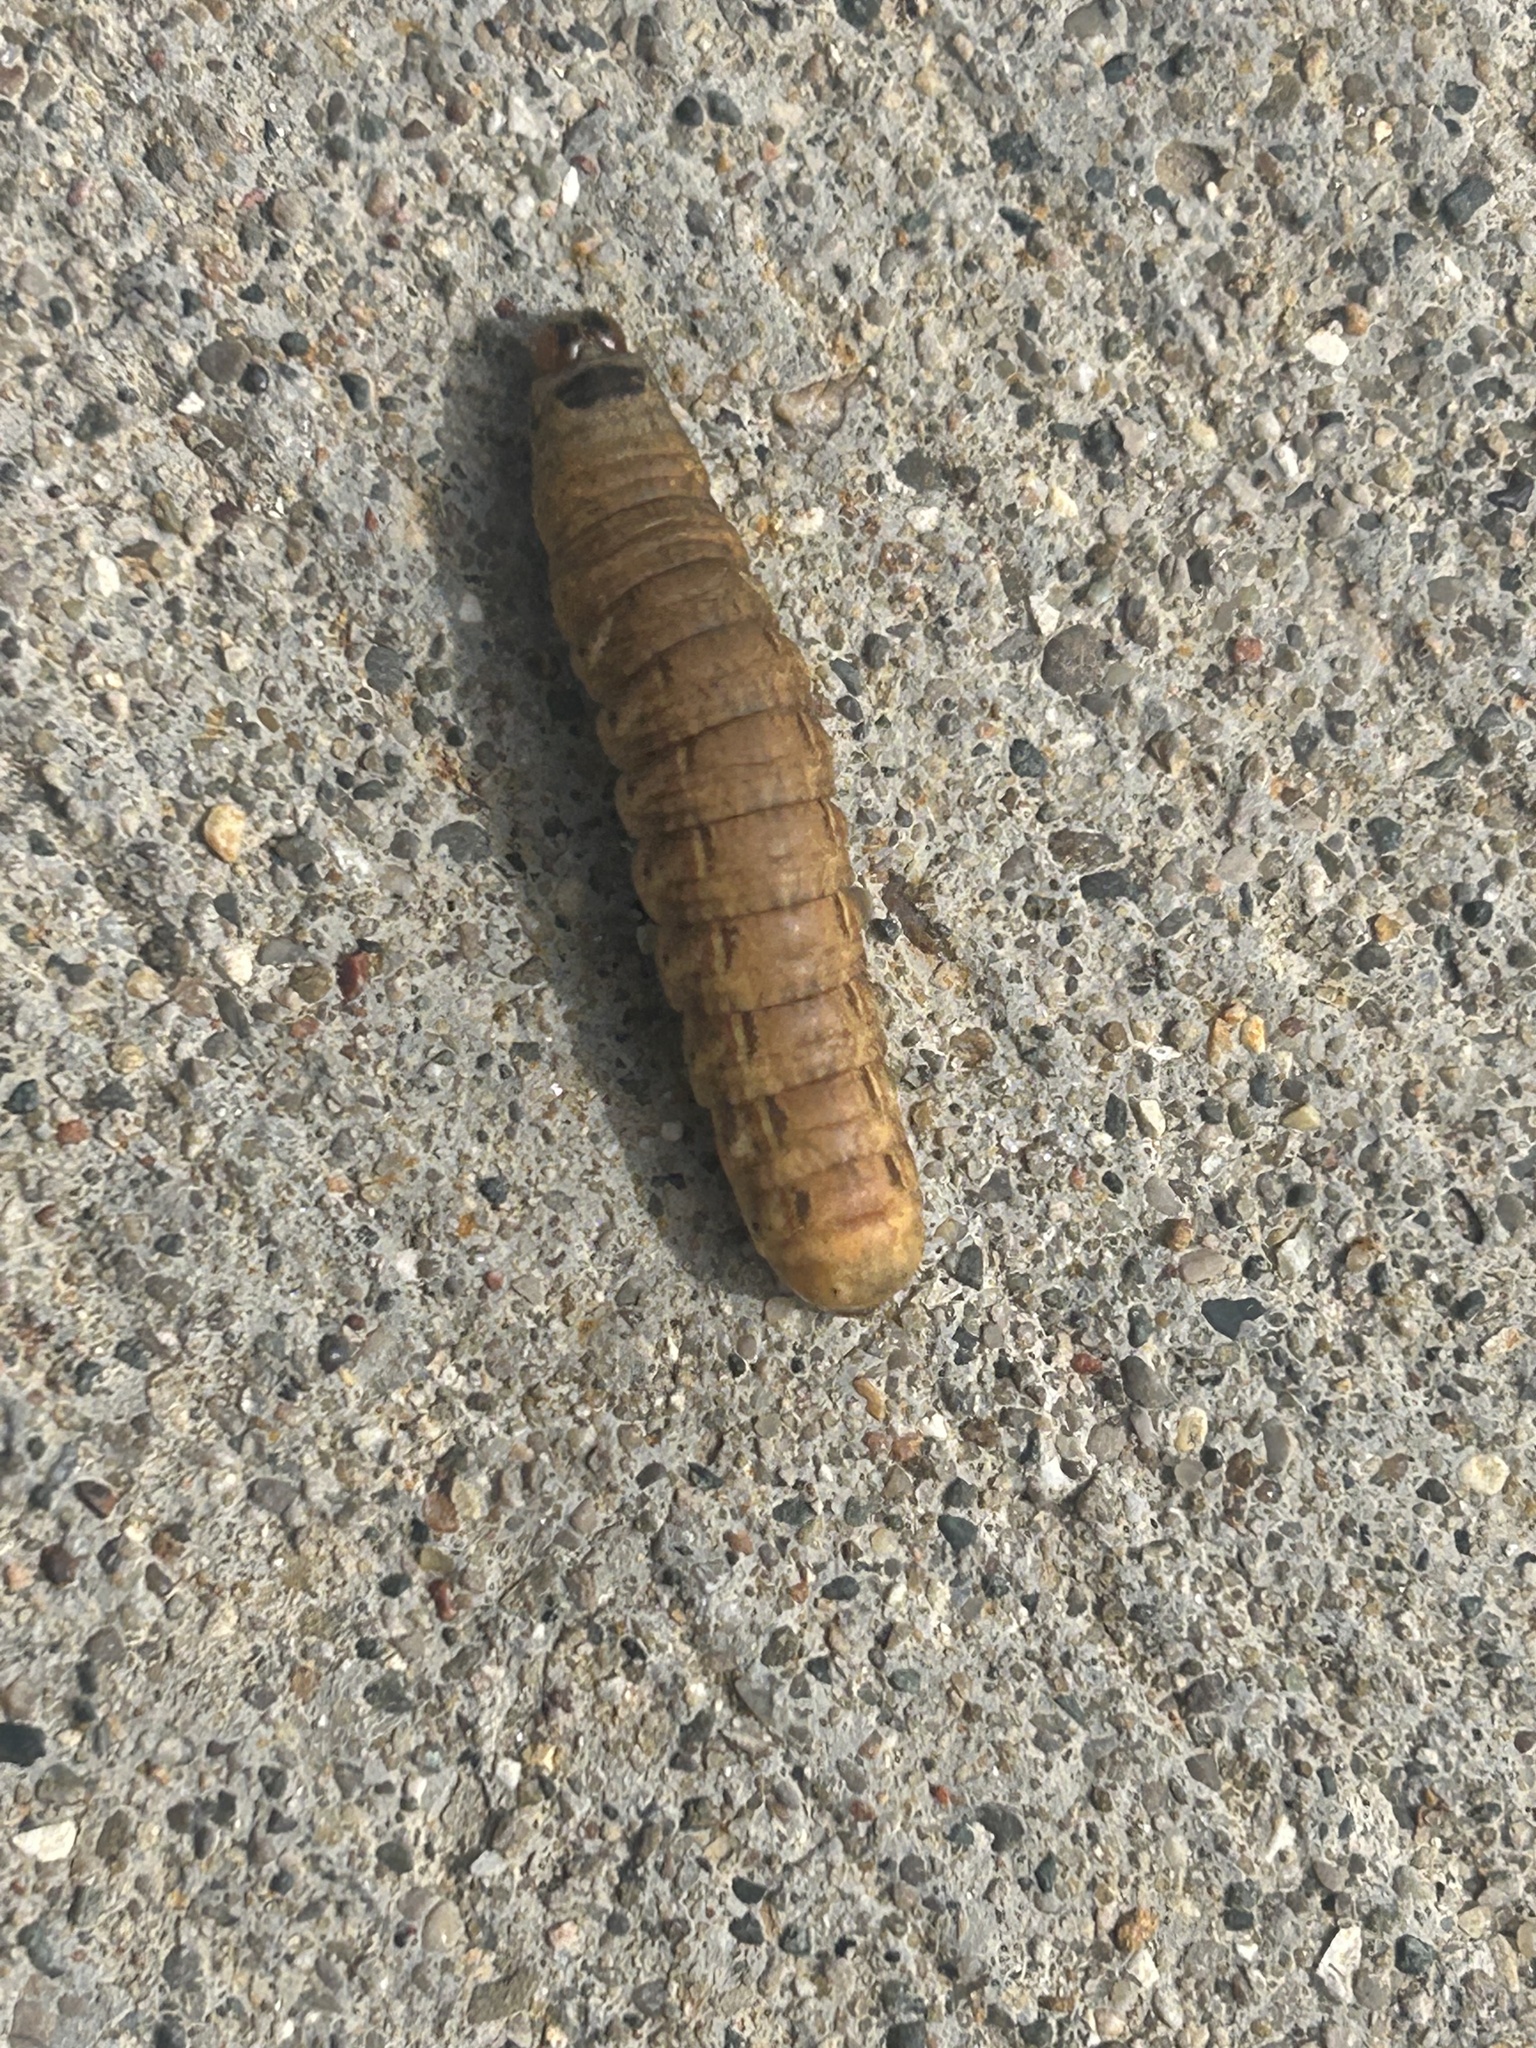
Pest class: cutworms